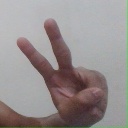
अक्षर: ऐ